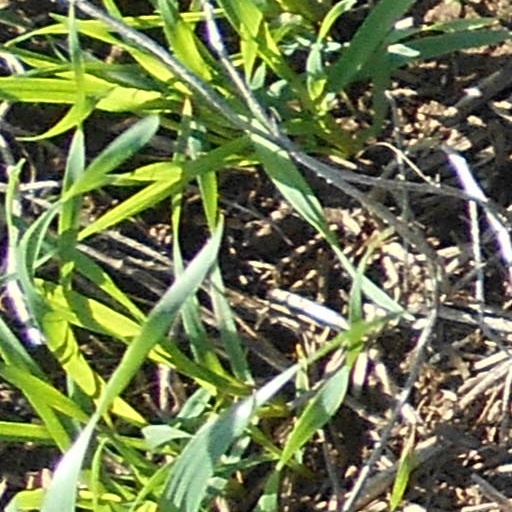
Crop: wheat